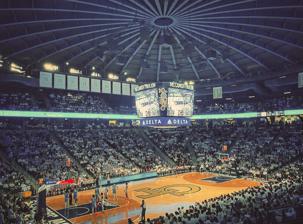
Building: McCamish Pavilion
Country: United States of America
Year built: 1956
Basketball arena in Atlanta, Georgia McCamish Pavilion The Thrillerdome McCamish Pavilion seen here during a game in 2024. Former names Alexander Memorial Coliseum (1956–2012) Alexander Memorial Coliseum at McDonalds Center (1996–2005) Address 965 Fowler St. Location Atlanta, Georgia Coordinates 33°46′51″N 84°23′34″W / 33.78083°N 84.39278°W / 33.78083; -84.39278 Owner Georgia Tech (1956 - present) Operator Georgia Tech Capacity 8,600 (2012–present) 9,191 (1996–2011) 9,596 (1990–1996) 8,846 (1986–1990) 6,696 (1956–1986) Construction Opened November 30, 1956 Closed March 6, 2011 (renovations) Reopened November 9, 2012 Construction cost $1.6 million ($17.9 million in 2023 dollars ) $45 million (2012 renovation) Architect Aeck Associates of Atlanta Tenants Georgia Tech Yellow Jackets ( NCAA ) (1956–2011, 2012–present) Atlanta Hawks ( NBA ) (1968–1972, 1997–1999) Atlanta Dream ( WNBA ) (2017–2018) Hank McCamish Pavilion , nicknamed The Thrillerdome and originally known as Alexander Memorial Coliseum , is an indoor arena located on the campus of the Georgia Institute of Technology in Atlanta, Georgia . It is the home of the Georgia Tech Yellow Jackets men's basketball and Yellow Jackets women's basketball teams. The venue previously hosted the Atlanta Hawks of the National Basketball Association (NBA) from 1968 to 1972 and again from 1997 to 1999. Tech's women's volleyball team occasionally uses the facility as well, primarily for NCAA tournament games and other matches that draw crowds that would overflow the O'Keefe Gymnasium . History Alexander Memorial Coliseum View of Alexander Memorial Coliseum from the southeast Alexander Memorial Coliseum from the southwest. The 270-foot-diameter (82 m) Alexander Coliseum opened in 1956 at the intersection of 10th Street and Fowler on the northeast end of the Georgia Tech campus. The building was named for William A. Alexander , Georgia Tech's football coach from 1920 to 1944 and the third athletic director (after John W. Heisman ); his tenure as coach included the 1928 Rose Bowl team (the 1928 season, the Rose Bowl itself was played on January 1, 1929). The huge dome was constructed by Calvert Iron Works, Co., a local Atlanta company that built many Atlanta landmarks. It was designed and built without any support pillars to obstruct the view of any fans during games. It served as a replacement for the Third Street Gymnasium (later known as the Heisman Gym) on the campus of Georgia Tech, an 1,800-seat arena opened just 18 years before. The arena's original capacity was 6,996 seats, though crowds larger than that sometimes assembled for big games. Between 1956 and 1996, the Coliseum had undergone three major renovations. In 1986, 2,150 seats were added in what was previously an upper walkway around the rim of the arena. In 1989–1990, 750 seats were added in the end zone areas. At this point official capacity attained 9,596 seats, which would be the peak capacity in the Coliseum's history. The last major renovation was during 1995–1996, prior to the 1996 Summer Olympics. The floor was lowered 4 feet (1.2 m) to increase seating, 12 luxury suites were added, and many of the benches were replaced with chairback seats. Sightlines were also improved for those sitting in the first few rows of the side of the court opposite the benches. Connected to the south end of the Coliseum are the Luck Building, and the Coliseum Annex. The facility was renamed Alexander Memorial Coliseum at McDonald's Center for 10 seasons from 1996 to 2005 in conjunction with a $5.5 million donation to help pay for the mid-1990s renovation, which decreased seating capacity to 9,191. The Coliseum played host to the Atlanta Hawks after they moved from St. Louis while The Omni was under construction, and again between 1997 and 1999, after the Omni was demolished and while Philips Arena was being built on its site. During the latter period, the Hawks played most of their home games at the Georgia Dome with the remainder at the Coliseum.  The team again played at McCamish Pavilion during October 2017 for preseason games, when Philips Arena improvements forced the Hawks to play there a third time. During the 1996 Summer Olympics , the arena hosted the Olympic boxing tournament . For most of its life, the Coliseum has hosted many rounds of the Georgia High School Association men's and women's state tournament games.  The first integrated high school state tournament in Georgia history was played there before record overflow crowds in 1967. The arena received its nickname, "The Thrillerdome," from former Tech color radio announcer and former ESPN broadcaster Brad Nessler , for the many close games it witnessed during the 1983–84 season. In 2003, the playing surface was renamed "Cremins Court" in honor of Bobby Cremins , Georgia Tech's head coach from 1979 to 2000. On February 21, 2008, the men's basketball game between Georgia Tech and the University of Virginia was cancelled due to a leak in the roof that was caused by hard rainfall that had accumulated over the day. The decision to cancel the game was based on the fact that officials and staff at the game could not find where the water was coming through and they had no way to stop it.  The game was delayed for about a half-hour, and then ultimately postponed until March 3, 2008. On March 14, 2008 , a tornado ripped through downtown Atlanta , causing damage to the CNN Center , Philips Arena , and Georgia Dome .  During the weekend, the SEC men's basketball tournament was set to play at the Georgia Dome on Thursday through Sunday.  The tornado struck while the third of four quarterfinal games was in overtime.  While that game was completed, SEC officials decided not to risk playing the fourth.  Later that night, the conference decided to move the tournament, including the championship game, to the smaller Coliseum (damage to the Dome's roof was confirmed shortly thereafter). Due to the reduced capacity, only players' families, school officials, credentialed media and 400 fans from each school were allowed to attend the remaining games. Hank McCamish Pavilion North entrance of the pavilion on 10th Street 2016 NIT Game at Hank McCamish Pavilion On October 19, 2010, Georgia Tech announced that Alexander Memorial Coliseum would undergo a $45 million renovation and would be renamed McCamish Pavilion after Hank McCamish in honor of a $15 million donation from the McCamish family. The facility's extensive renovation included reconstruction of the seating bowl, the addition of an upper level balcony and club seating, and the expansion of the concourse and plaza area. During the renovation, Georgia Tech's basketball teams played their 2011–2012 games at Philips Arena or Gas South Arena . The familiar domed roof and the 32 steel support beams remain, but the McCamish interior is almost entirely different from the old Alexander Memorial Coliseum. The first game in the renovated arena was on November 9, 2012, when the Yellow Jacket men's basketball team defeated Tulane in front of a sold-out crowd of 8,600 people. The playing surface retained the title "Cremins Court" from its predecessor. On August 22, 2016, the Atlanta Dream of the Women's National Basketball Association (WNBA) announced that they would play the entirety of their 2017 and 2018 home schedules as well as any 2016 home playoff games at McCamish Pavilion due to renovations at Philips Arena conflicting with the WNBA schedule. Georgia State University held its Spring 2017 commencement ceremonies at McCamish Pavilion, due to the Georgia Dome's closure and scheduled demolition as well as other venues within Metro Atlanta being either unavailable, undersized, or too distant. On January 14, 2019, McCamish Pavilion served as the venue for the swearing in of Georgia's 83rd Governor, Brian Kemp , as well as other recently elected state officials. In recent years, McCamish has been the home of many upset wins for the Tech men's basketball team. Since the 2012 renovation, 12 ranked teams have lost at McCamish, five of those being in the top ten. On June 27, 2024, the arena acted as the "spin room" for the first Presidential Debate in 2024. On October 28, 2024, it served as the venue for a Republican political rally led by former president Donald Trump in the final days of the 2024 United States presidential election . See also List of NCAA Division I basketball arenas Notes